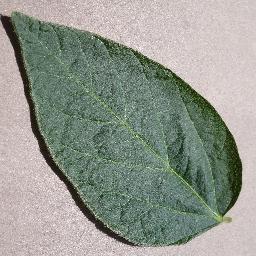
Label: Soybean___healthy